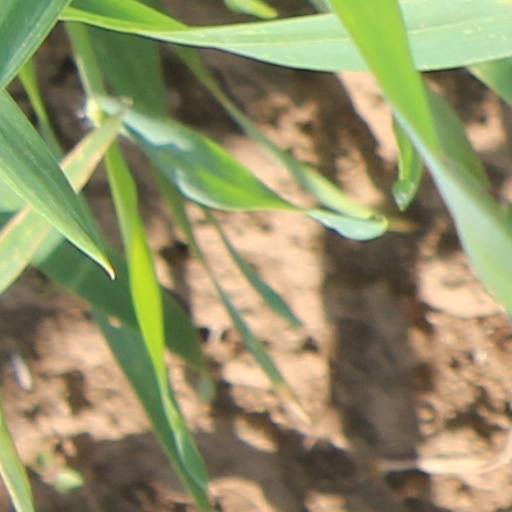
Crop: wheat